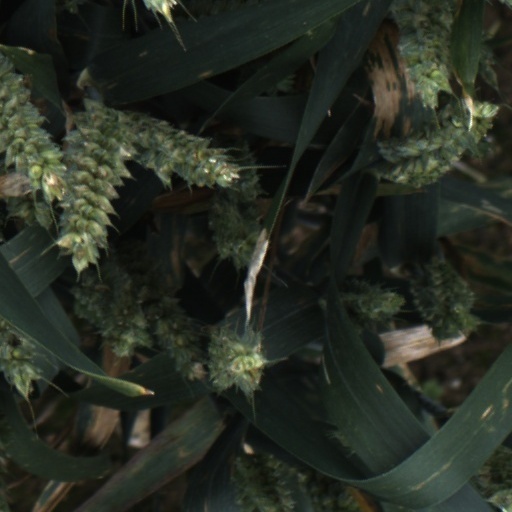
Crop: wheat